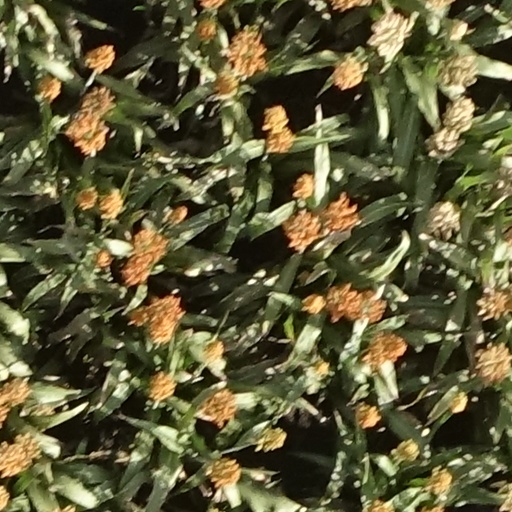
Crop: sorghum